Glòria Bordons

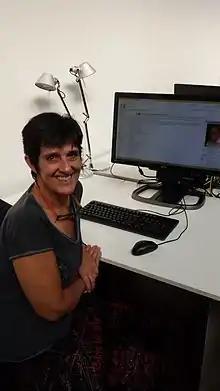
Glòria Bordons de Porrata-Doria

Glòria Bordons de Porrata-Doria (born 22 September 1953 in Barcelona) is a Spanish art historian, pedagogue, and philologist. She is considered an expert on the works of Joan Brossa, having published three books on his works.